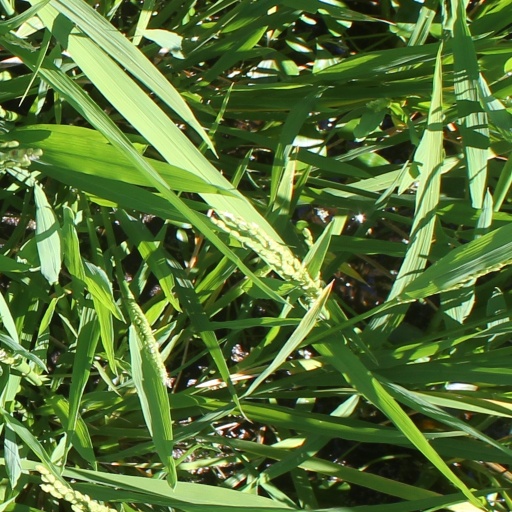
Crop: rice